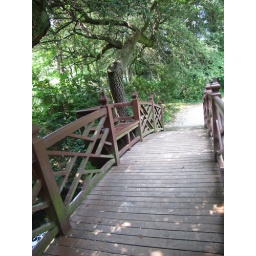
bridge over clear water